Daytona Beach, Florida

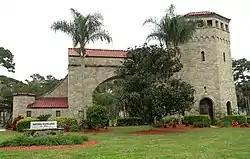
Tarragona Arch

Tourism is a major part of the Daytona Beach economy, with over 8 million visitors in 2004. Other sources of revenue include manufacturing, and Daytona Beach has industrial sites within an enterprise zone and sites within a foreign trade zone adjacent to Daytona Beach International Airport.